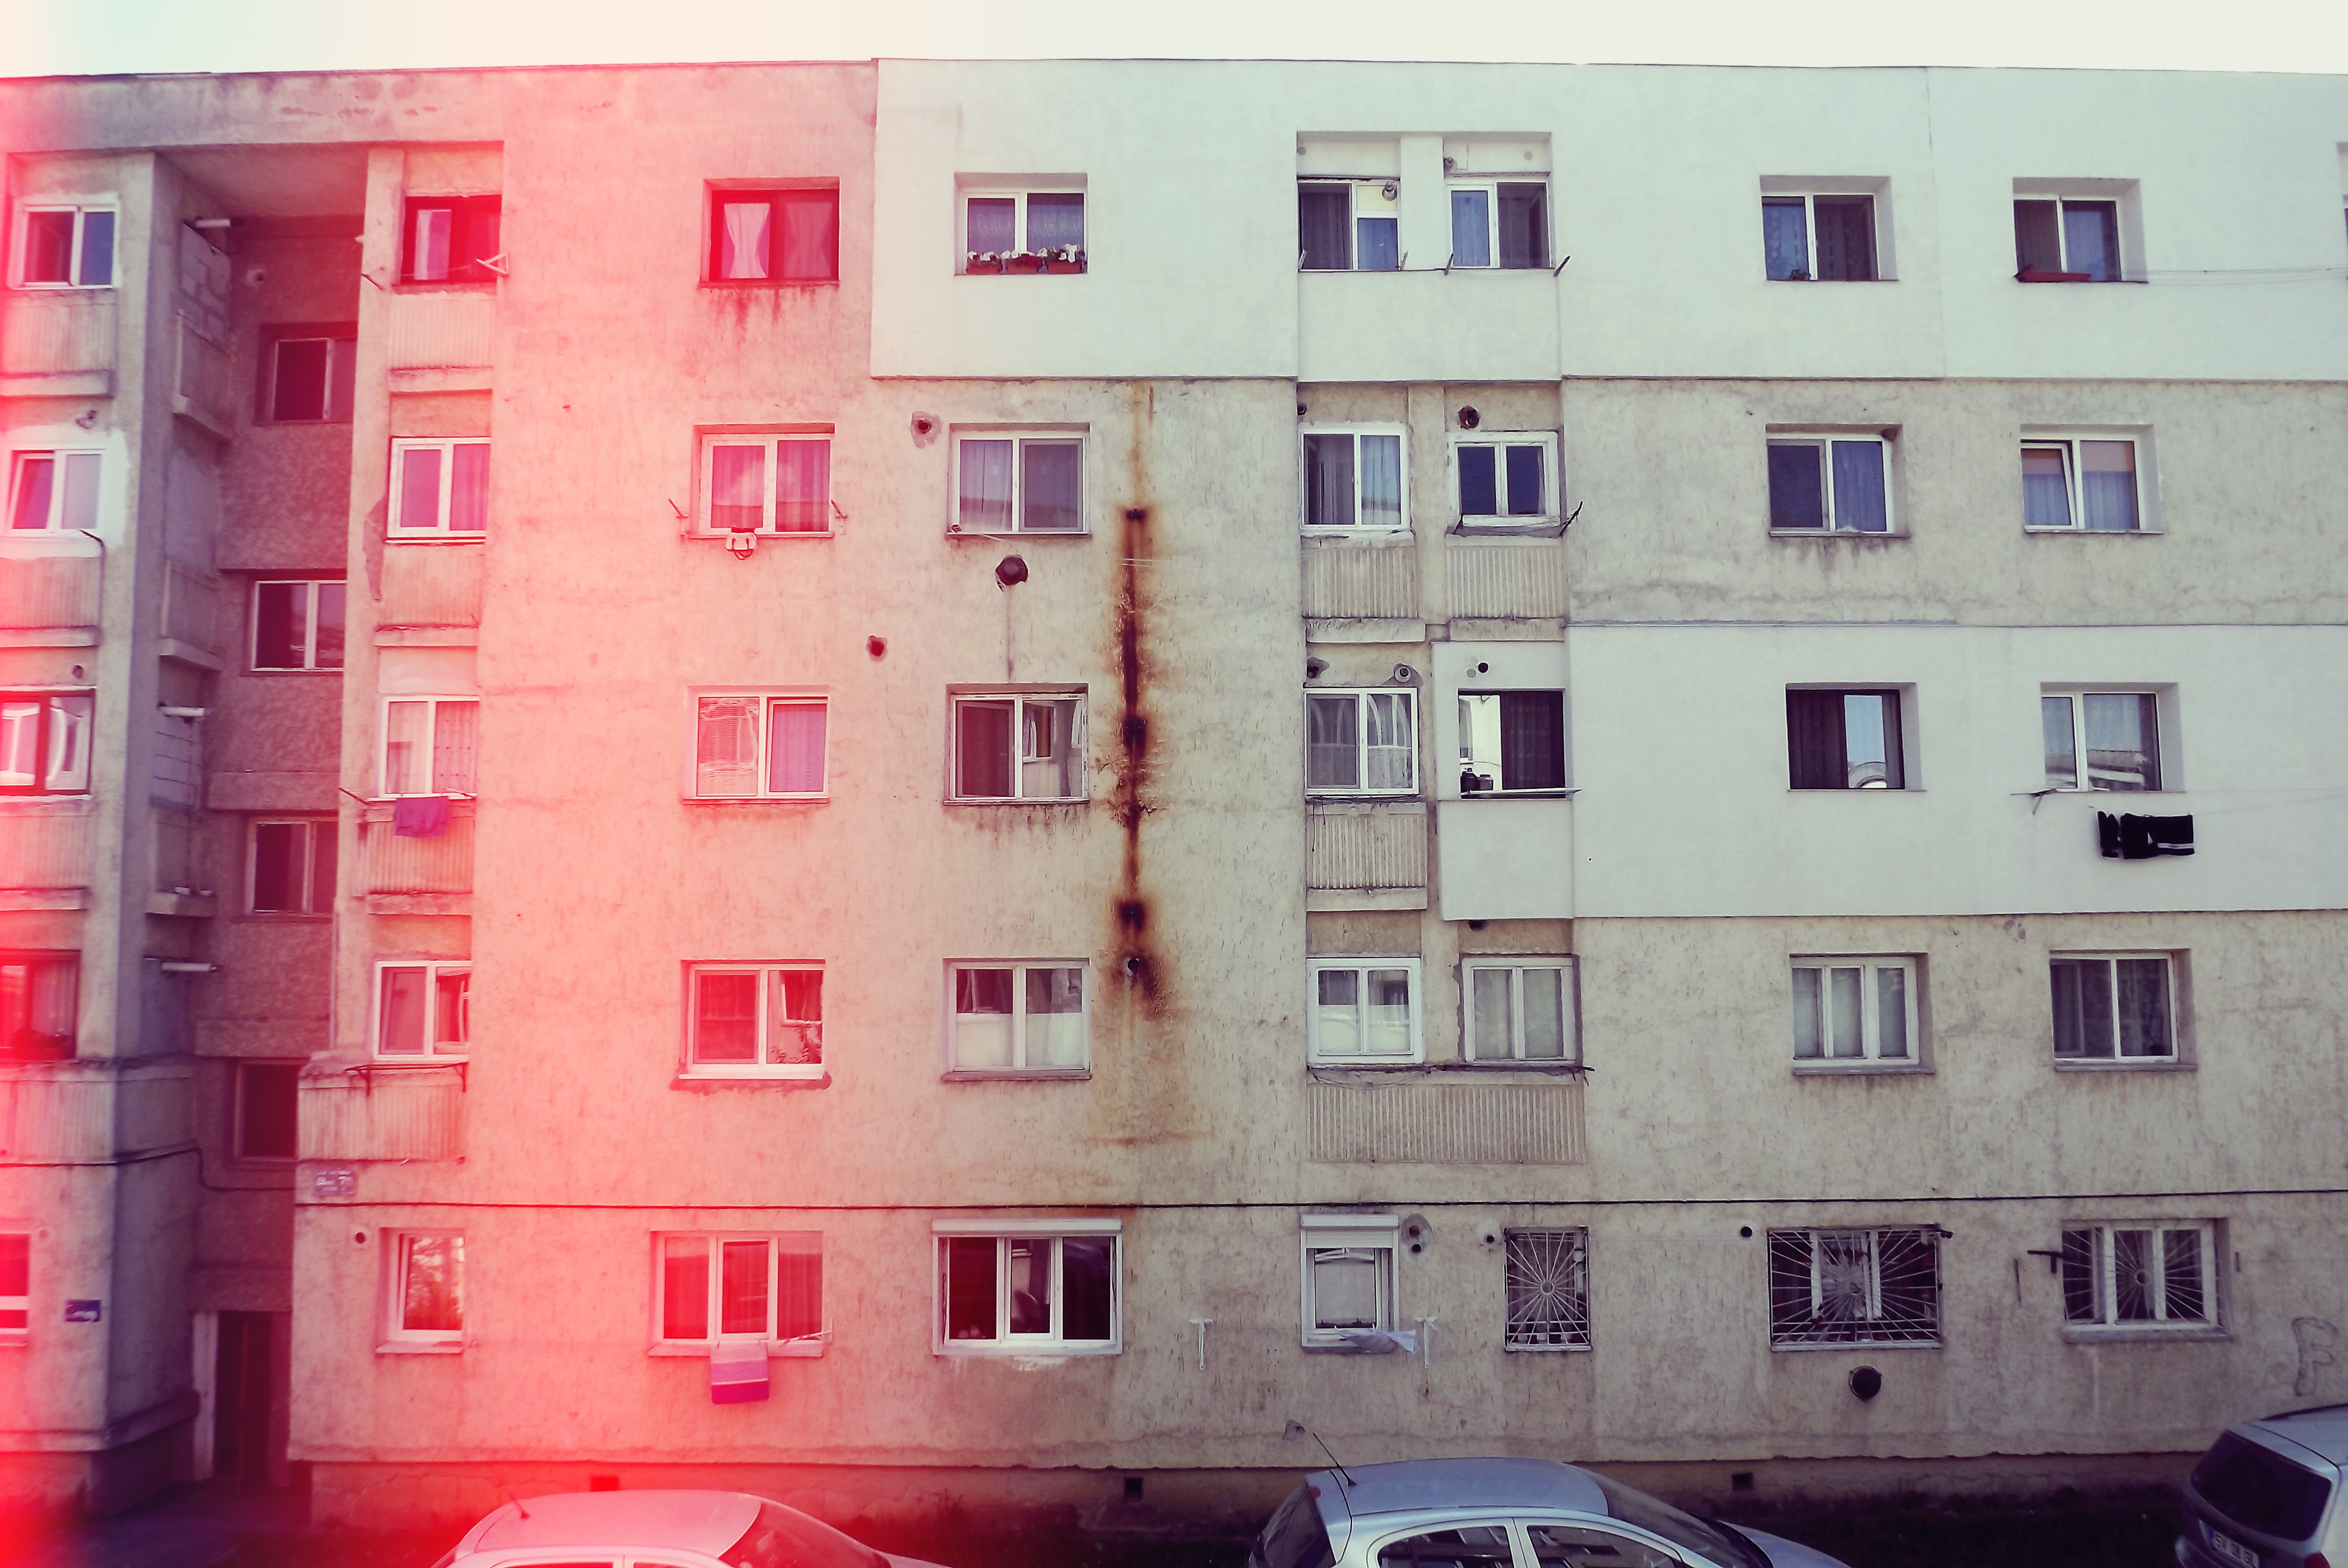
architecture, house, window, wall, color, facade, property, apartment, interior design, shape, window covering